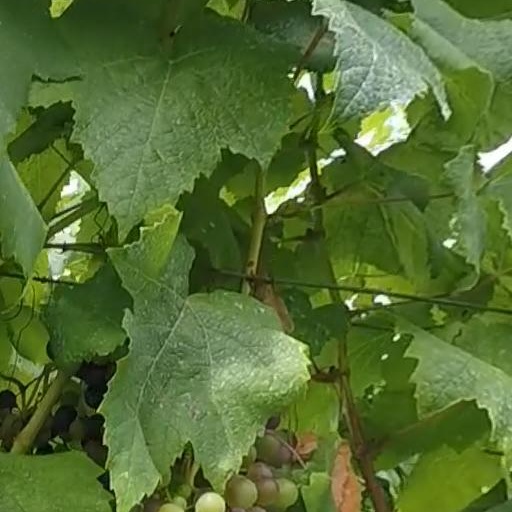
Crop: grape